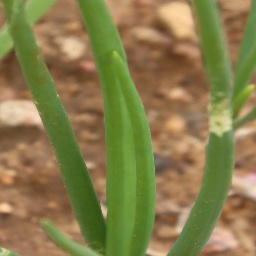
Label: Iris yellow virus